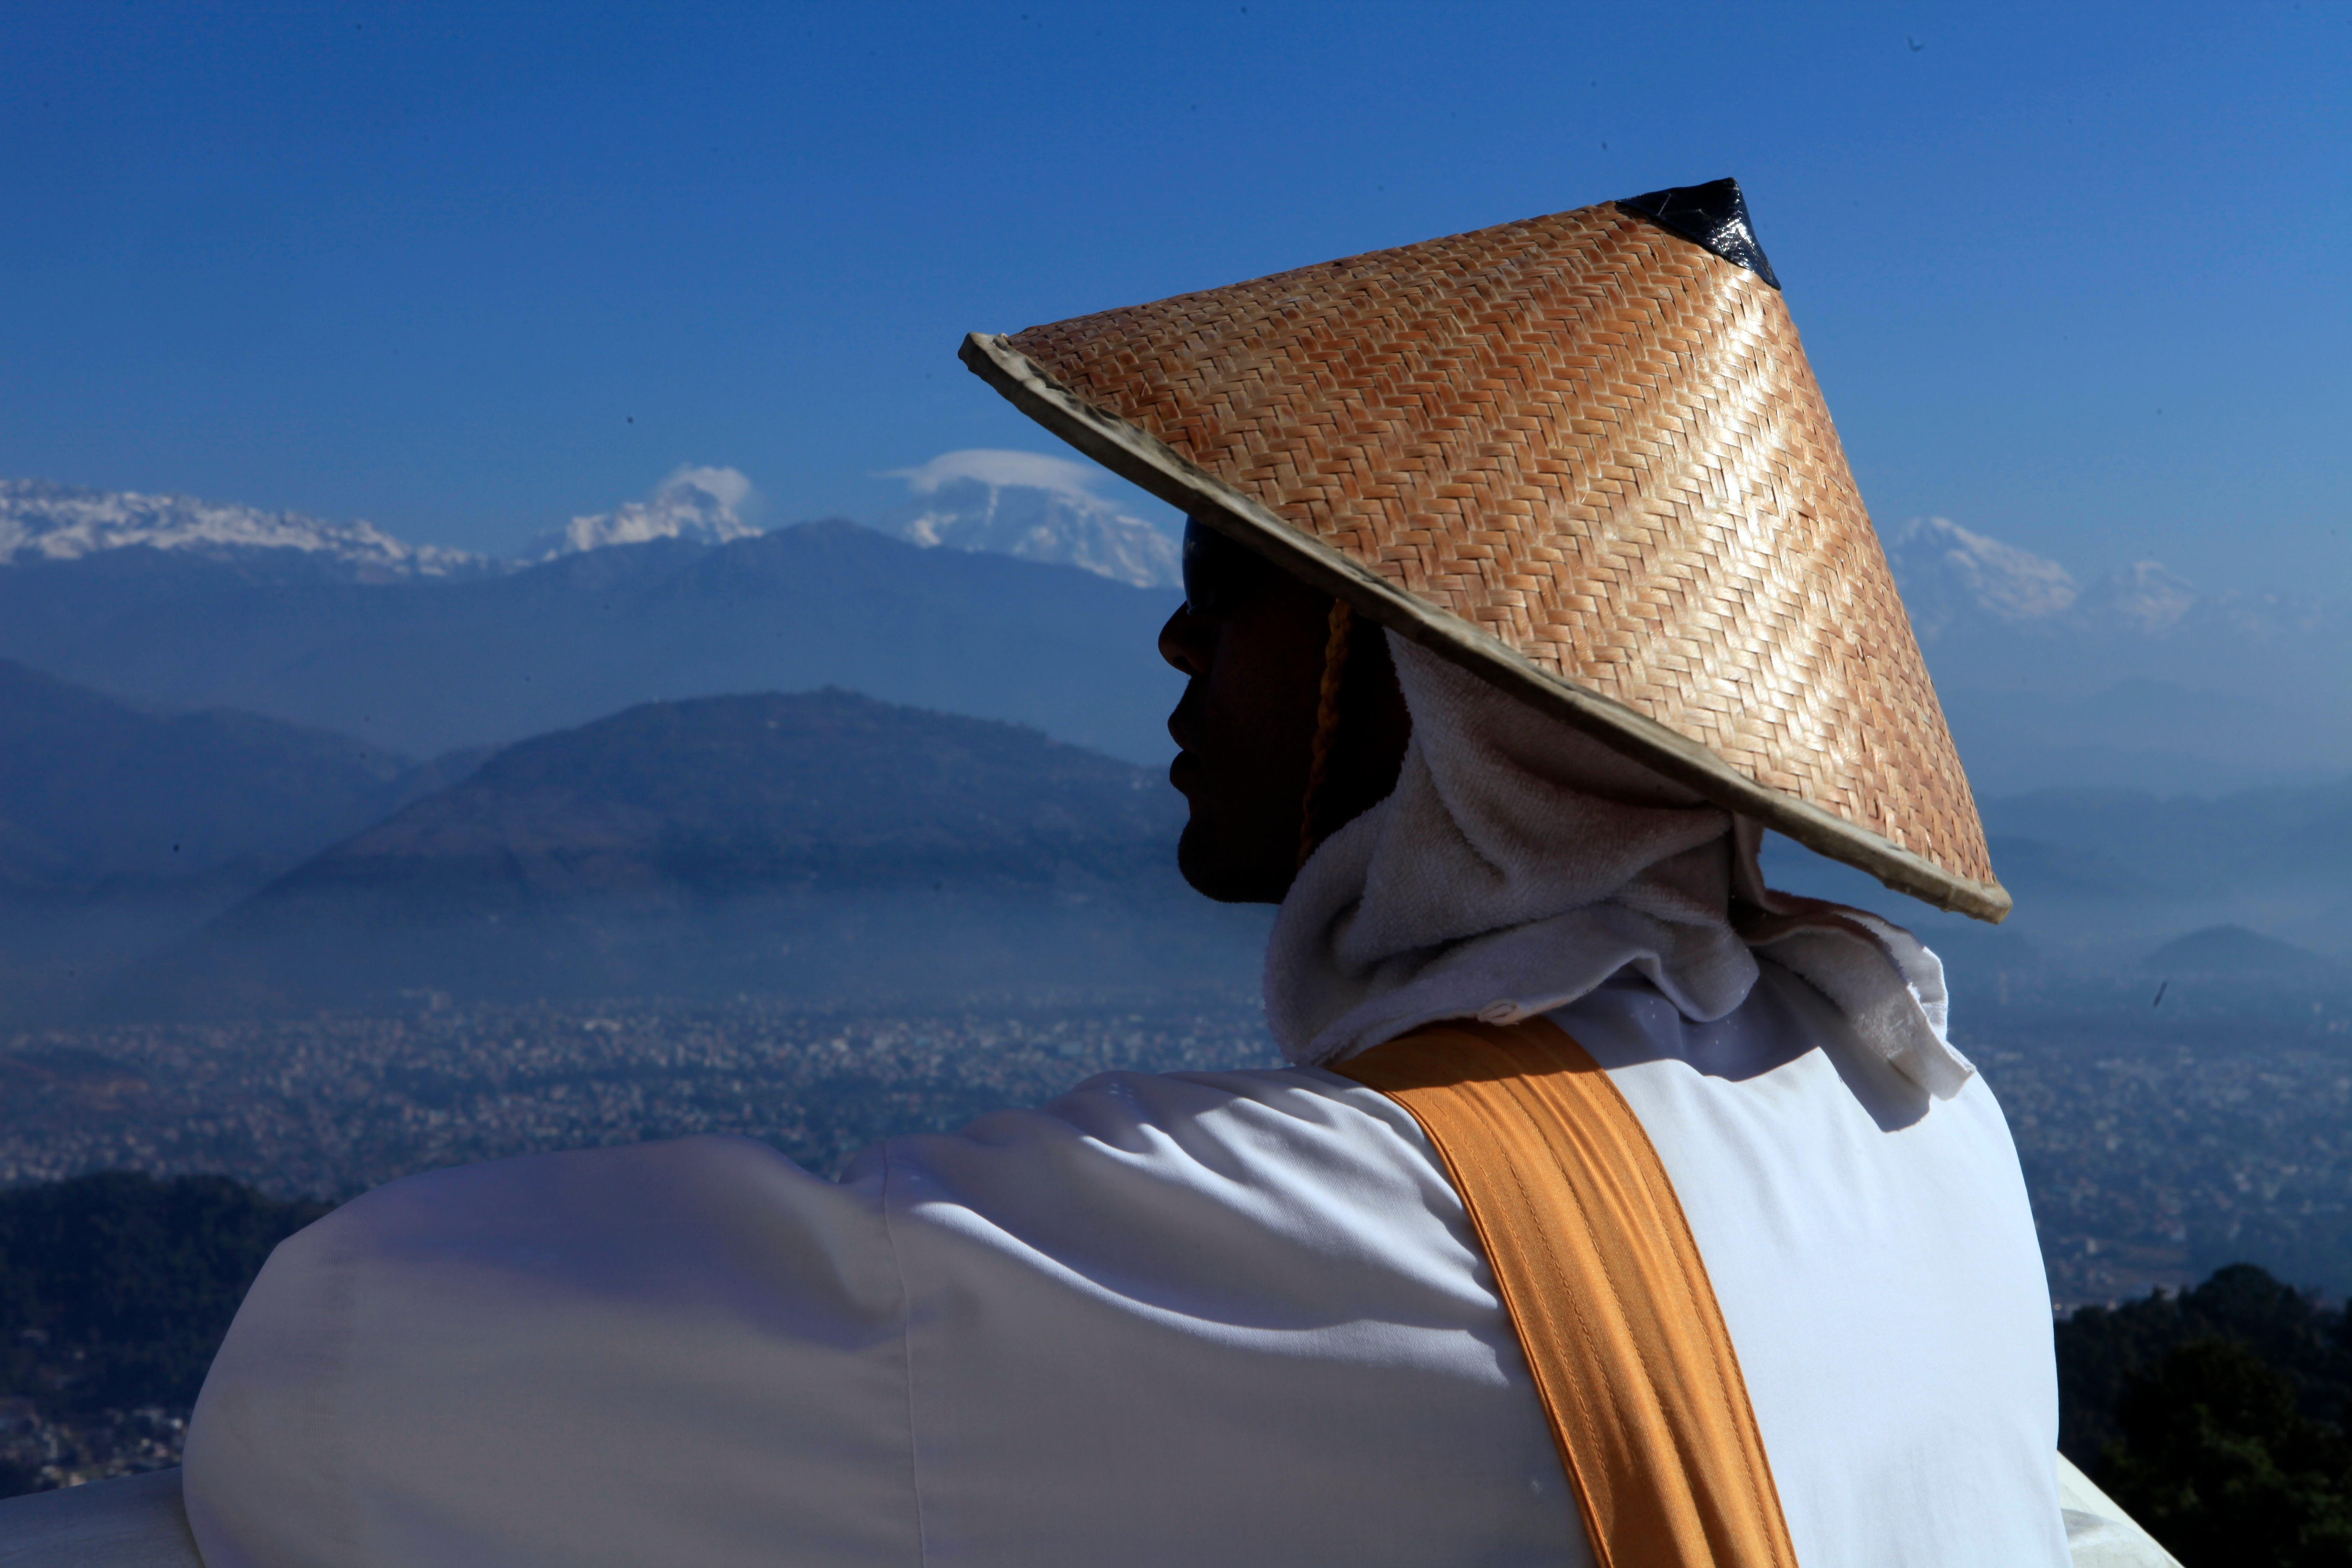
man, person, mountain, snow, winter, sky, sunlight, adventure, view, wind, valley, mountain range, panorama, male, lookout, asian, weather, hat, fashion, blue, clothing, season, straw hat, summit, mountaineering, protection, traditional, headwear, loking, mountainous landforms